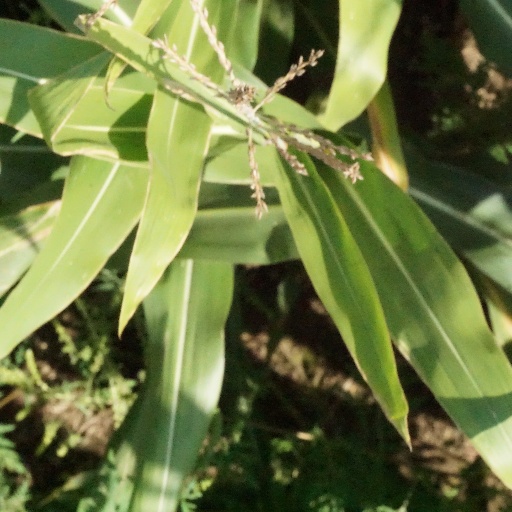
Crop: maize; corn